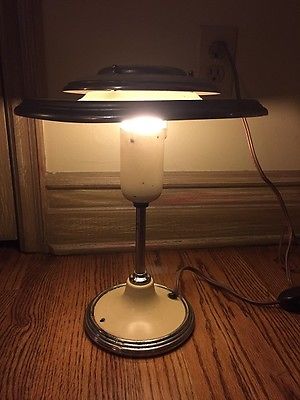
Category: lamp